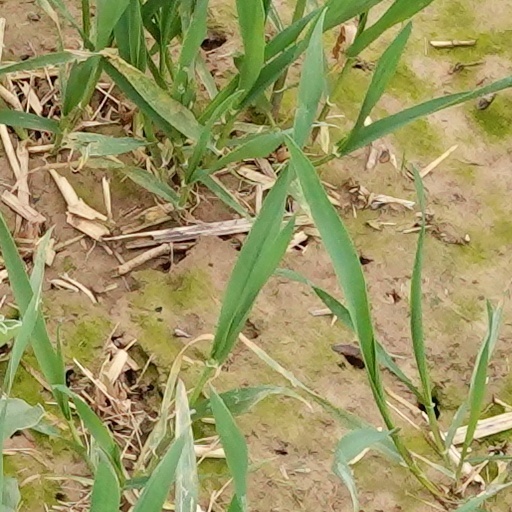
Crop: wheat